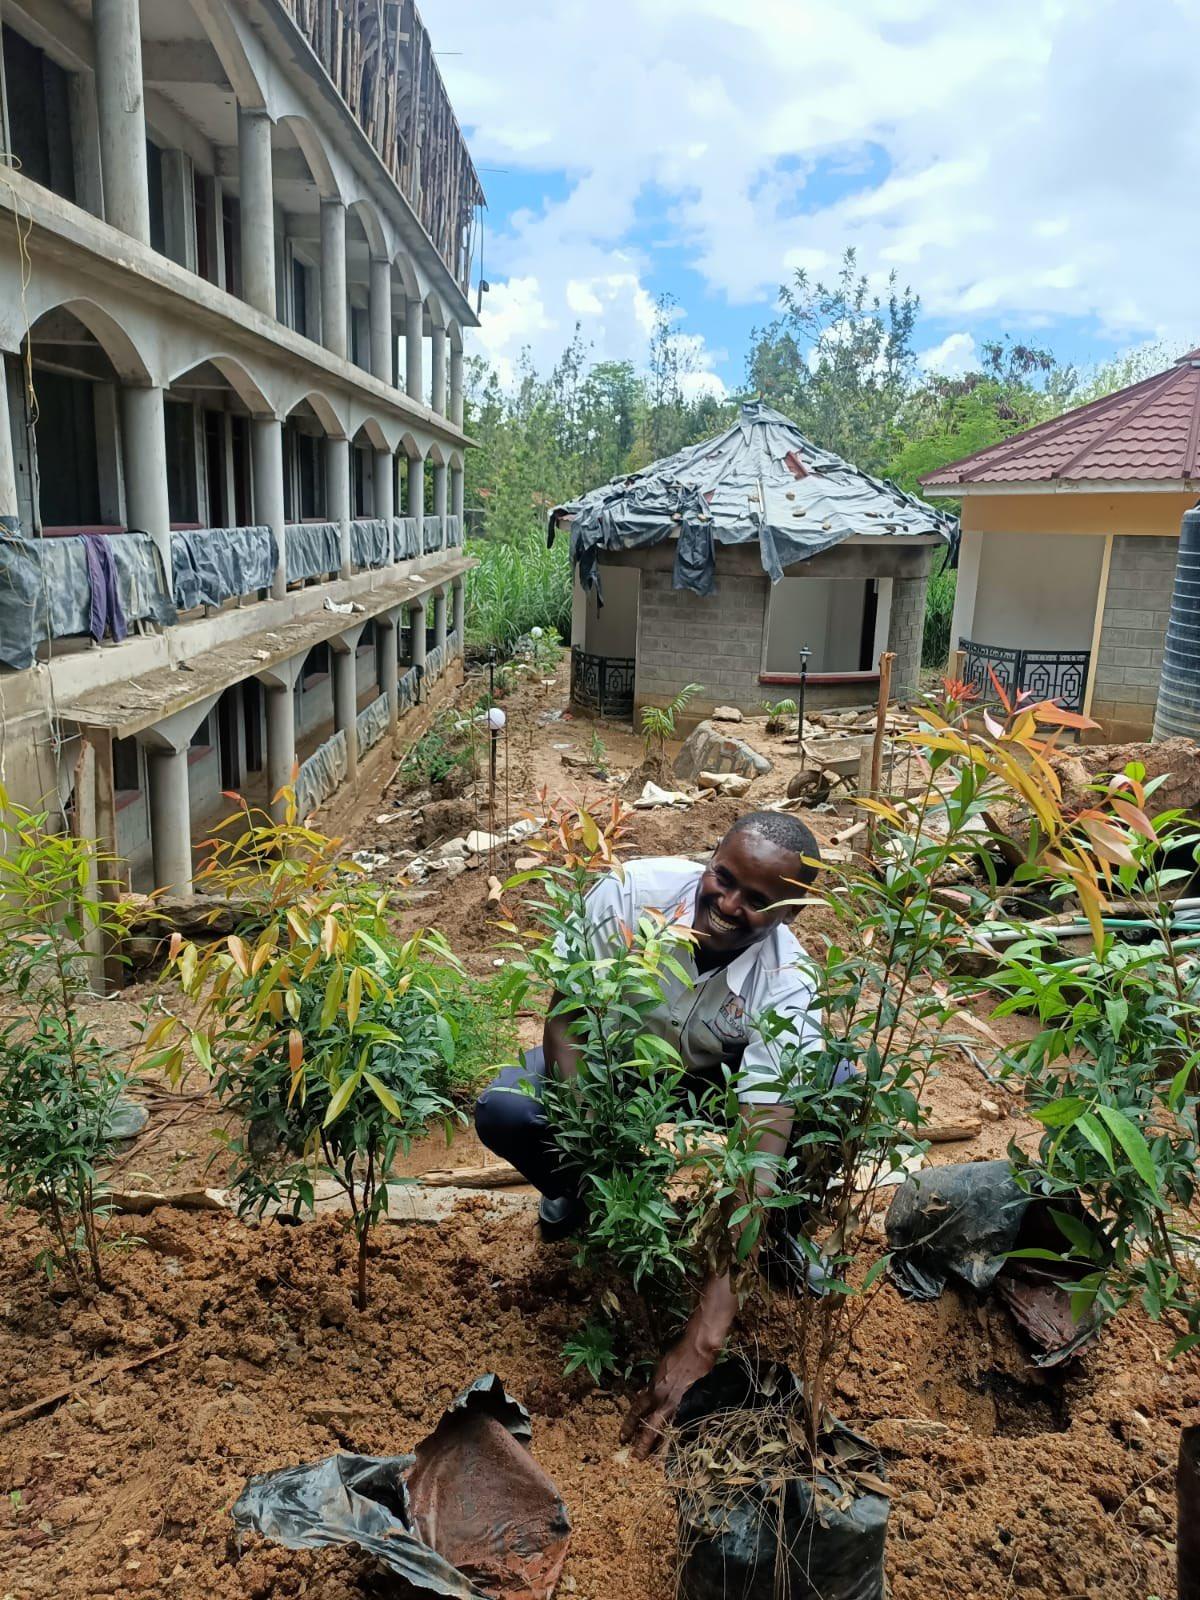
Hii ni nyumba aina ya ghorofa na nyumba hii kando yake kuna mtu ambaye amepanda mimea tofauti tofauti kwa minajili ya utunzaji mazingira.